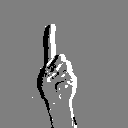
ASL letter: d